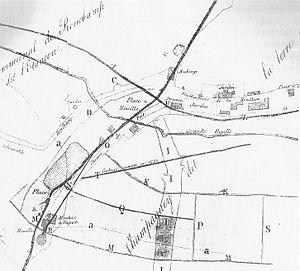
Plan ancien du hameau de la Houillère (Haute-Saône).
Le hameau de la Houillère est un hameau situé sur les territoires des communes françaises de Ronchamp et de Champagney au cœur du bassin minier, dans le département de la Haute-Saône en région Bourgogne-Franche-Comté.